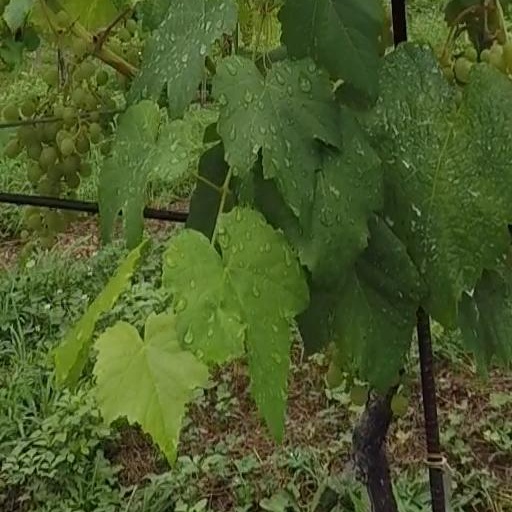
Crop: grape